Operation Tractable

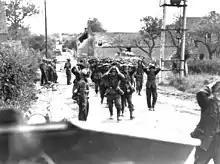

Night was welcomed by the German and Polish forces surrounding Mont Ormel. Fighting was sporadic, as both sides avoided contact with one another. Frequent Polish artillery barrages interrupted German attempts to retreat from the sector. In the morning, German attacks on the position resumed. Although not as well-coordinated as on the day before, the attack managed to reach the last of the Polish defenders on Mont Ormel. As the remaining Polish forces repelled the assault, their tanks used the last of their ammunition.